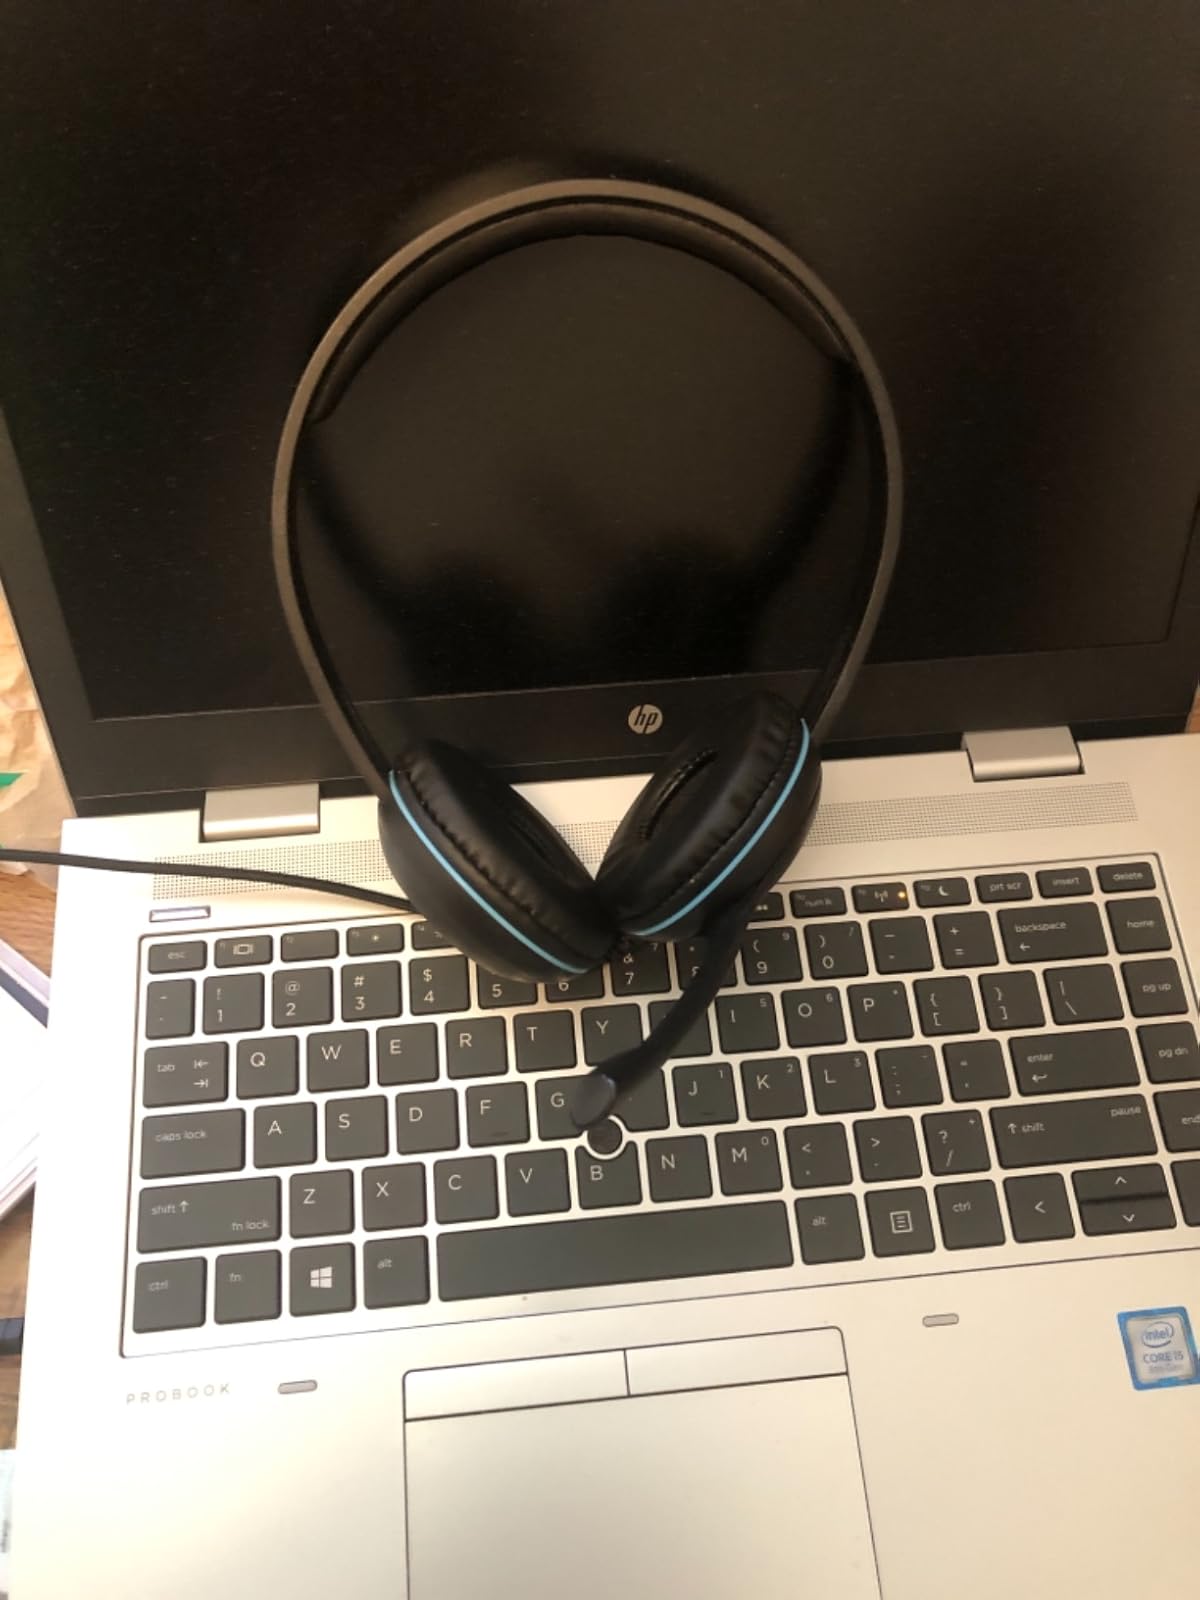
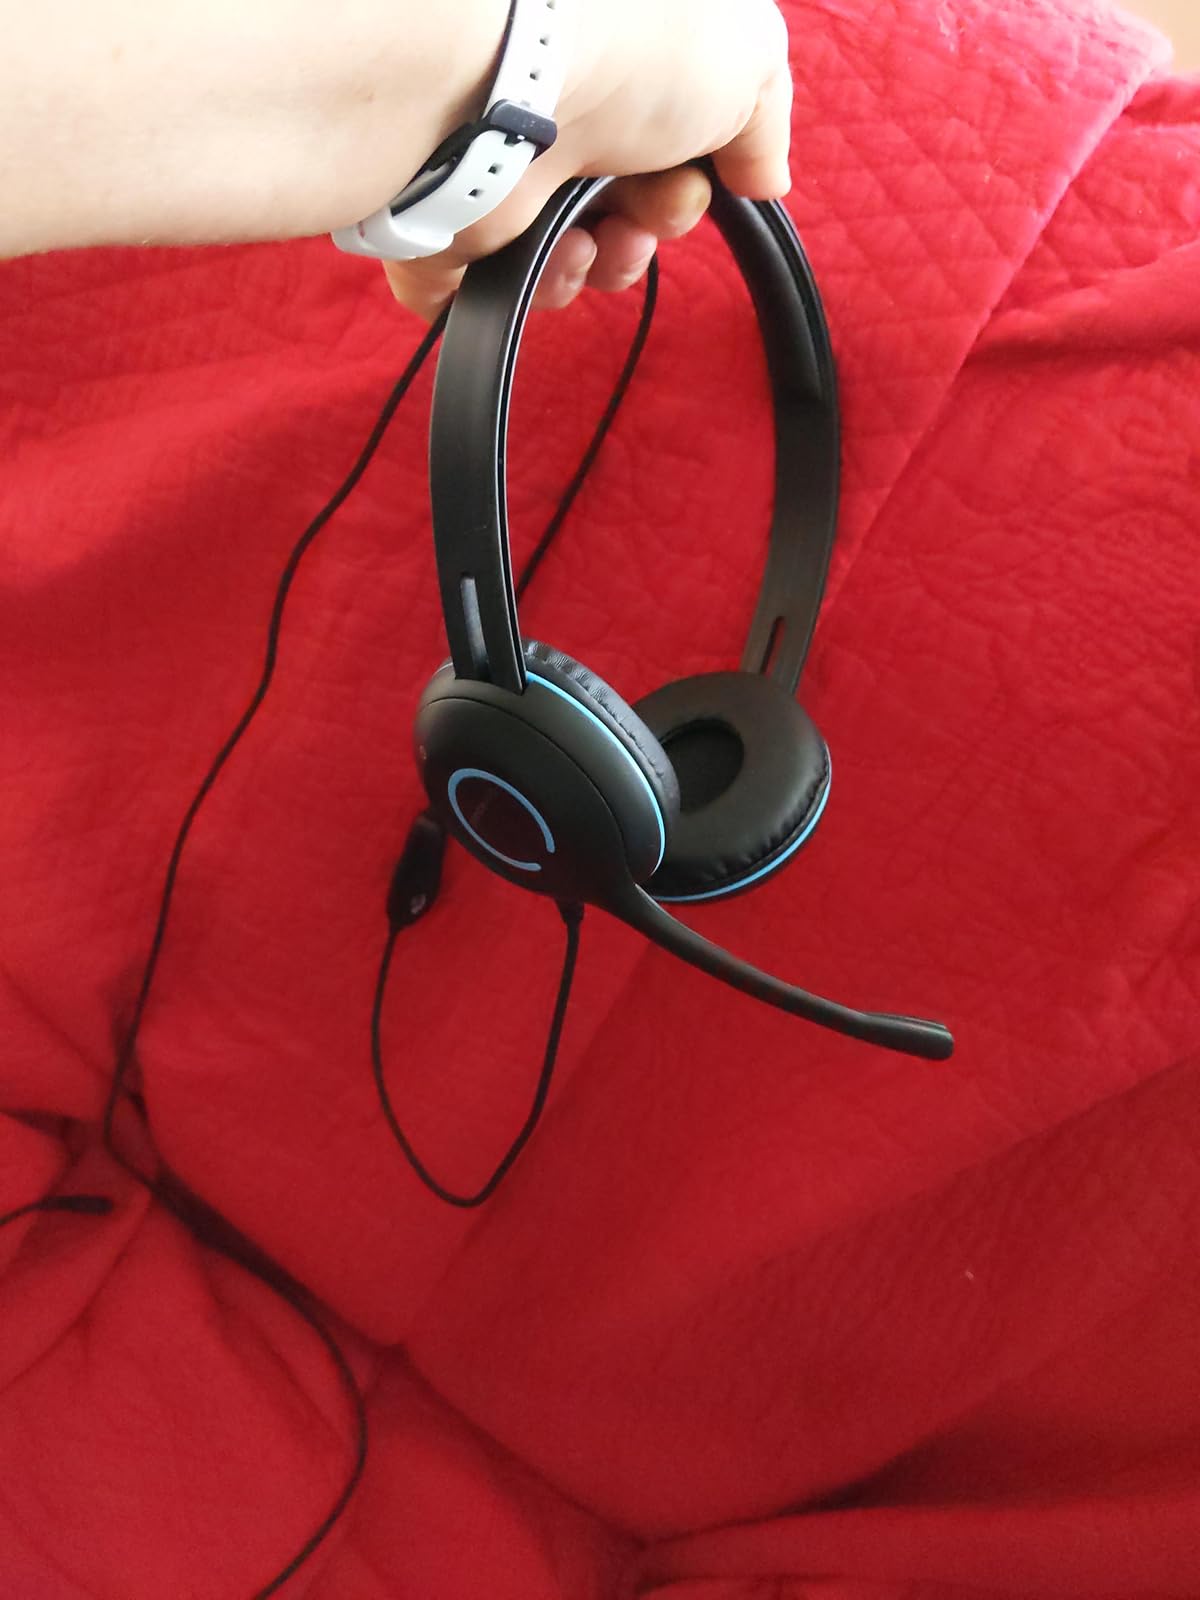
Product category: headphones
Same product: yes